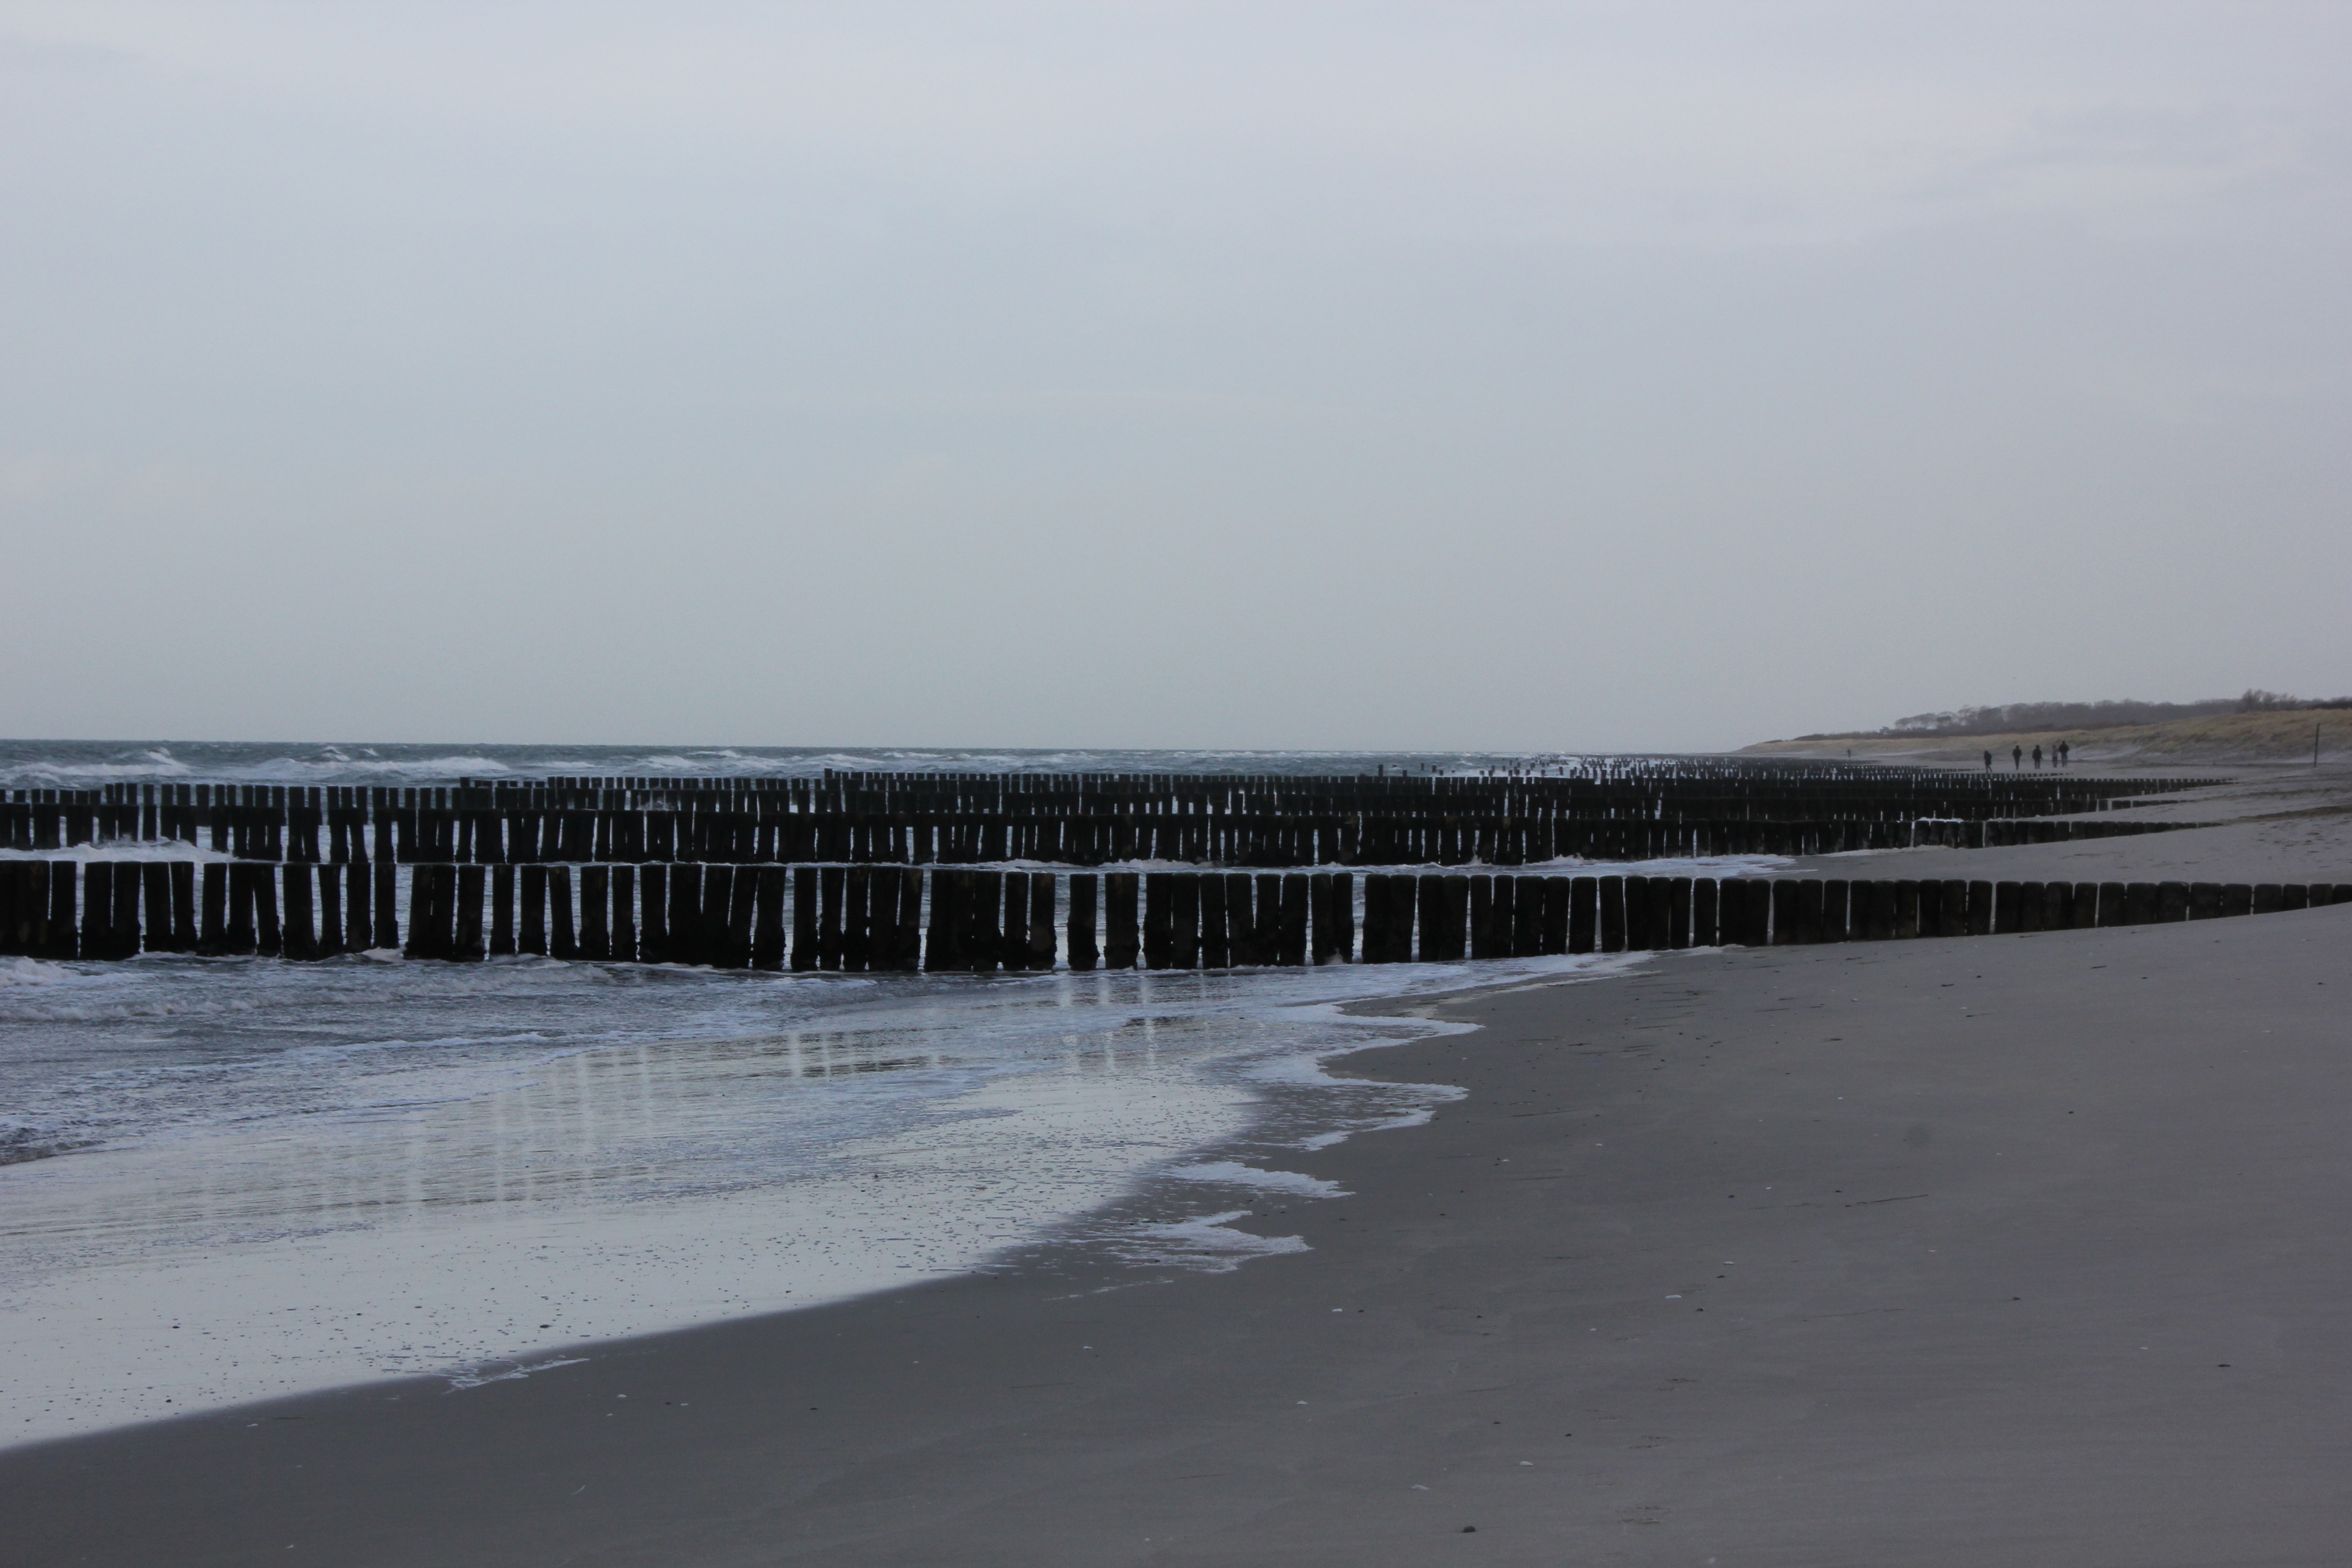
beach, landscape, sea, coast, sand, ocean, horizon, snow, winter, boardwalk, morning, shore, wave, pier, walkway, weather, bay, reservoir, baltic sea, groynes, mudflat, atmospheric phenomenon